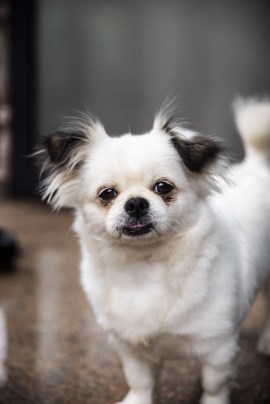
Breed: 480-n000125-Pekinese